Bozkov

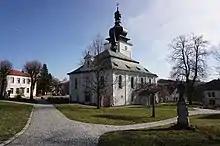
Church of the Visitation of the Virgin Mary

Bozkov is known for the Bozkovské Dolomite Caves. They were formed due to a strong corrosive activity of the underground water in the lentil of calcareous metamorphosed dolomites, in some parts strongly silificated. Since 1999, they have been protected as a national nature monument. Their lower parts are permanently flooded and form the largest underground lake in Bohemia. The known spaces are long and are the longest dolomite caves in the country. A long route is open to the public and annually visited by about 70,000 visitors.